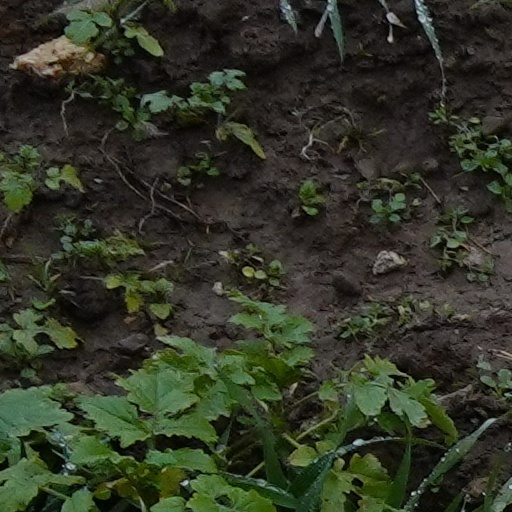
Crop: wheat